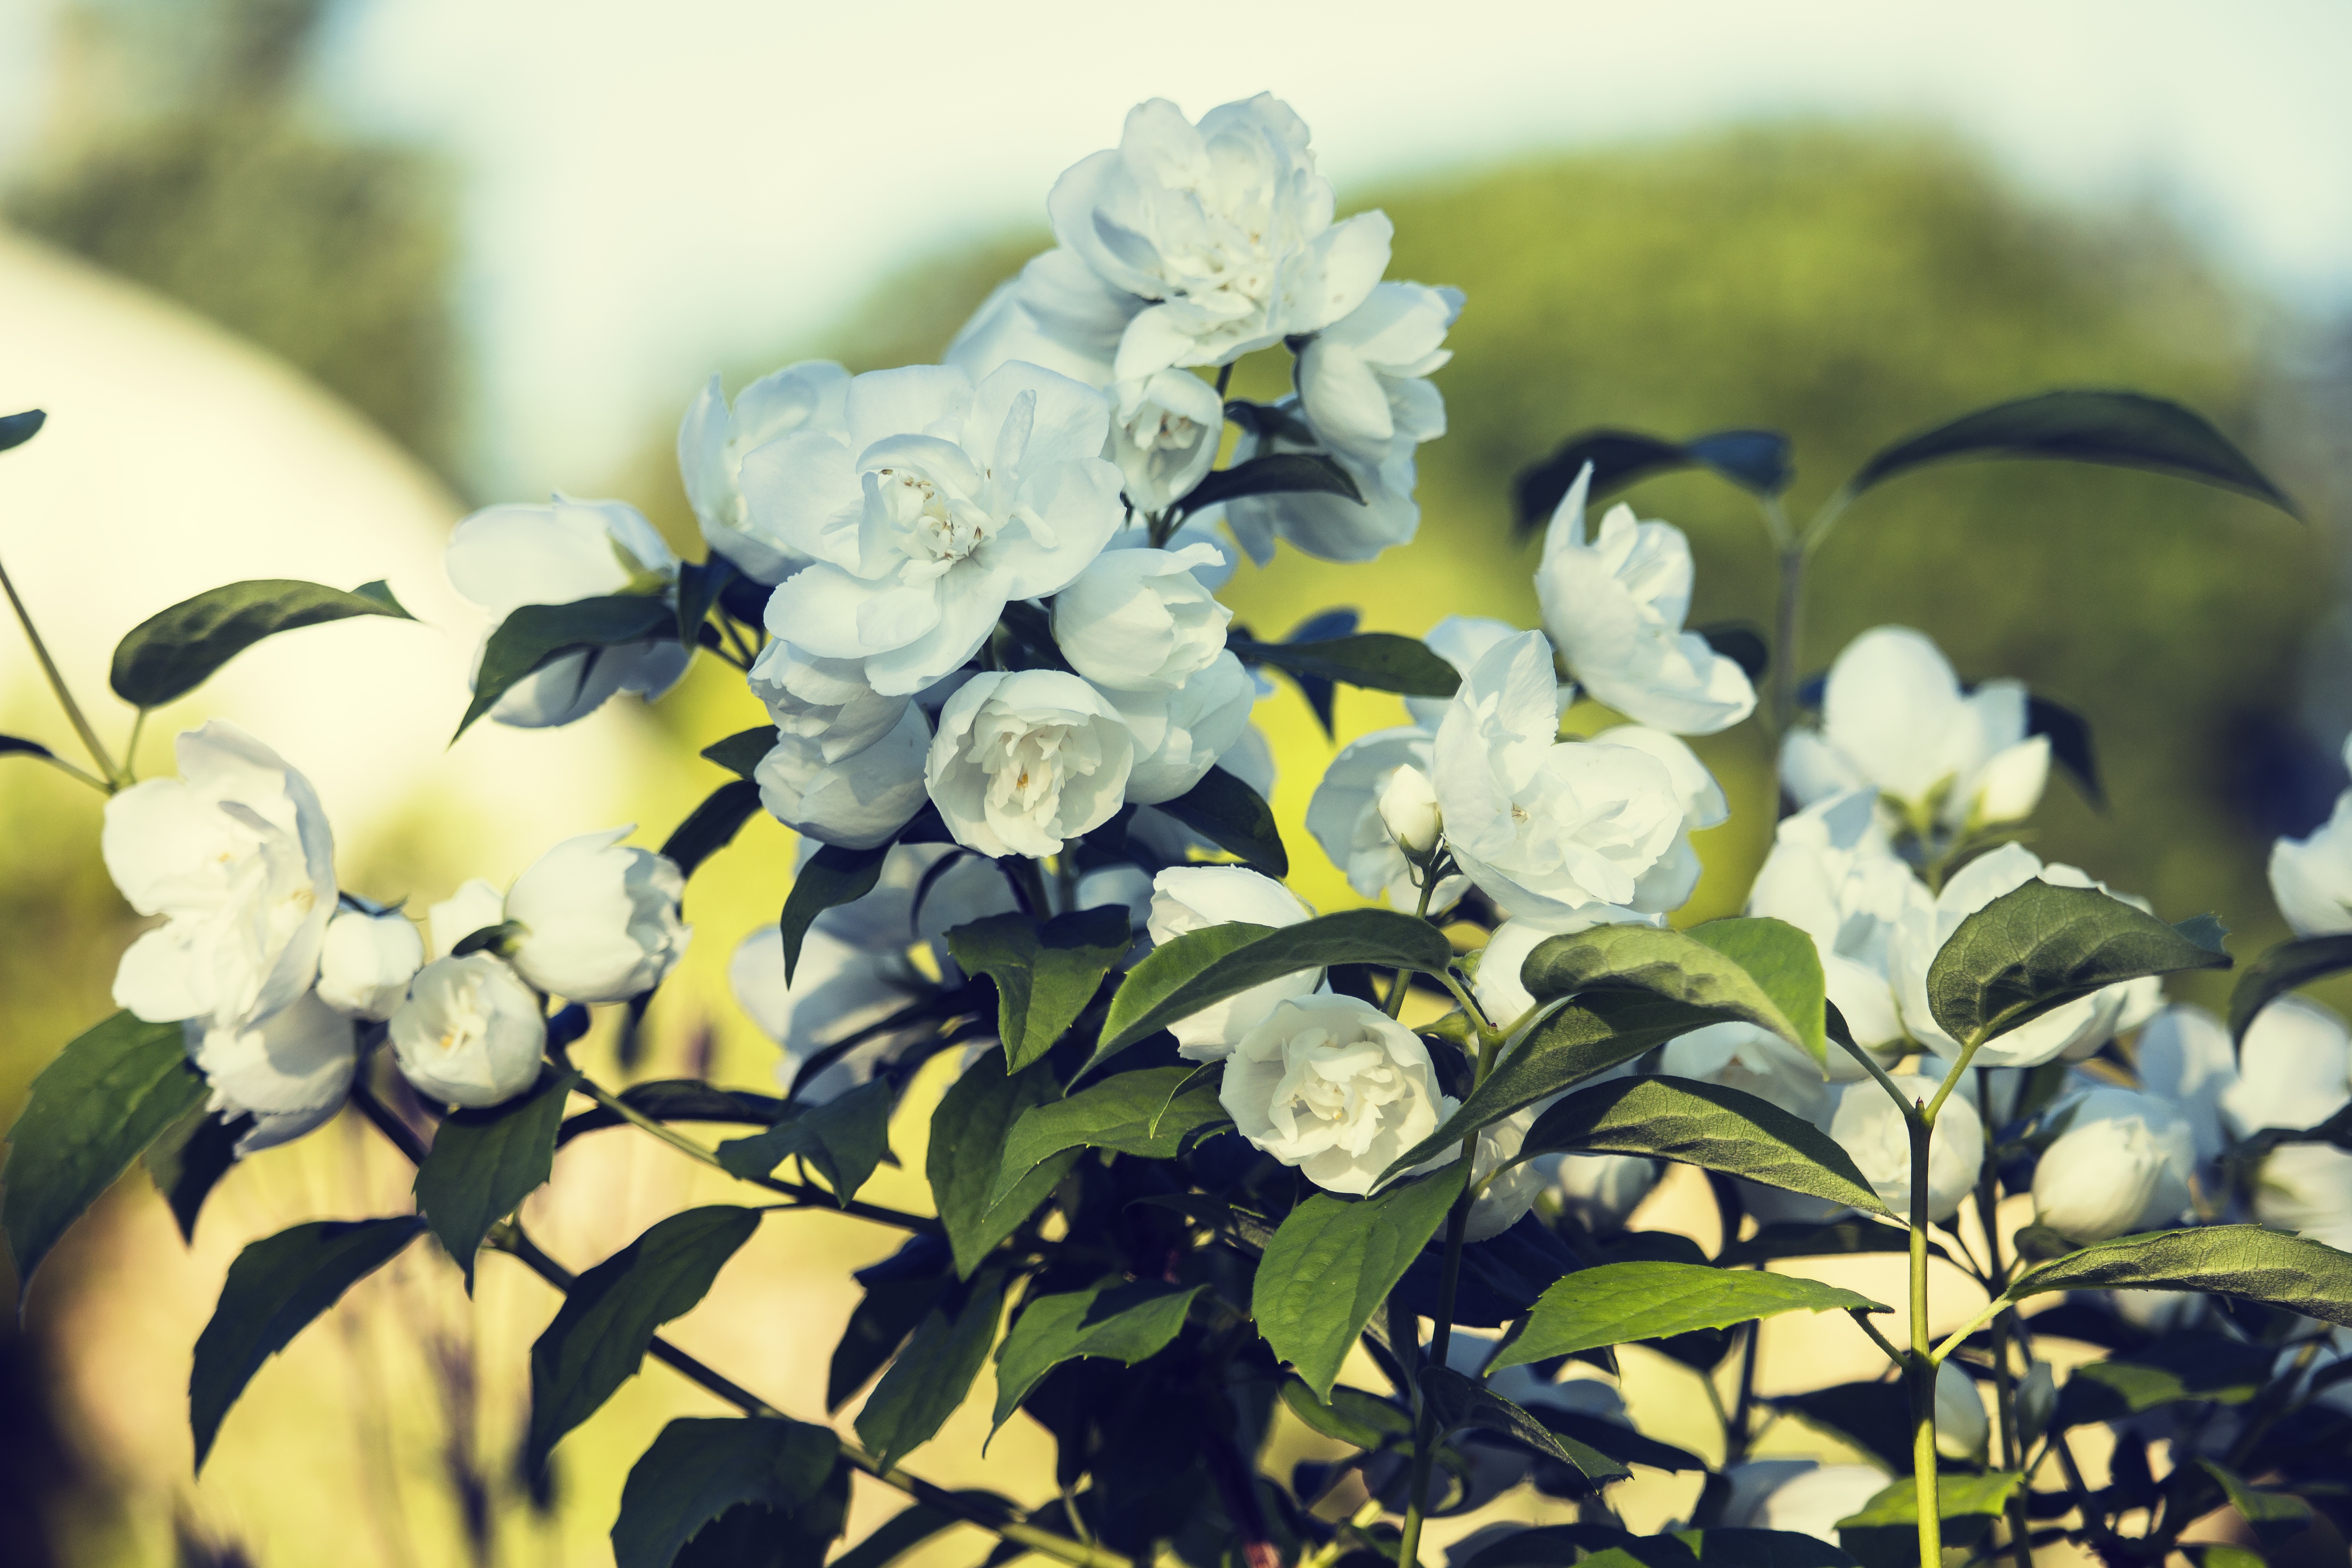
nature, branch, blossom, plant, white, flower, petal, green, botany, flora, hydrangea, white flower, wildflower, macro photography, summer flowers, jasmine, flowering plant, the petals, flower bouquet, land plant